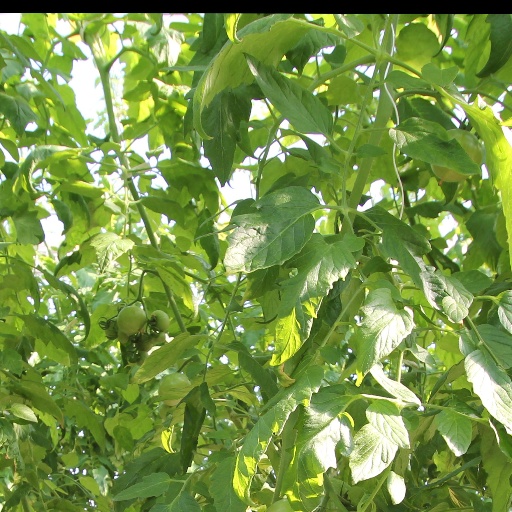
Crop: tomato